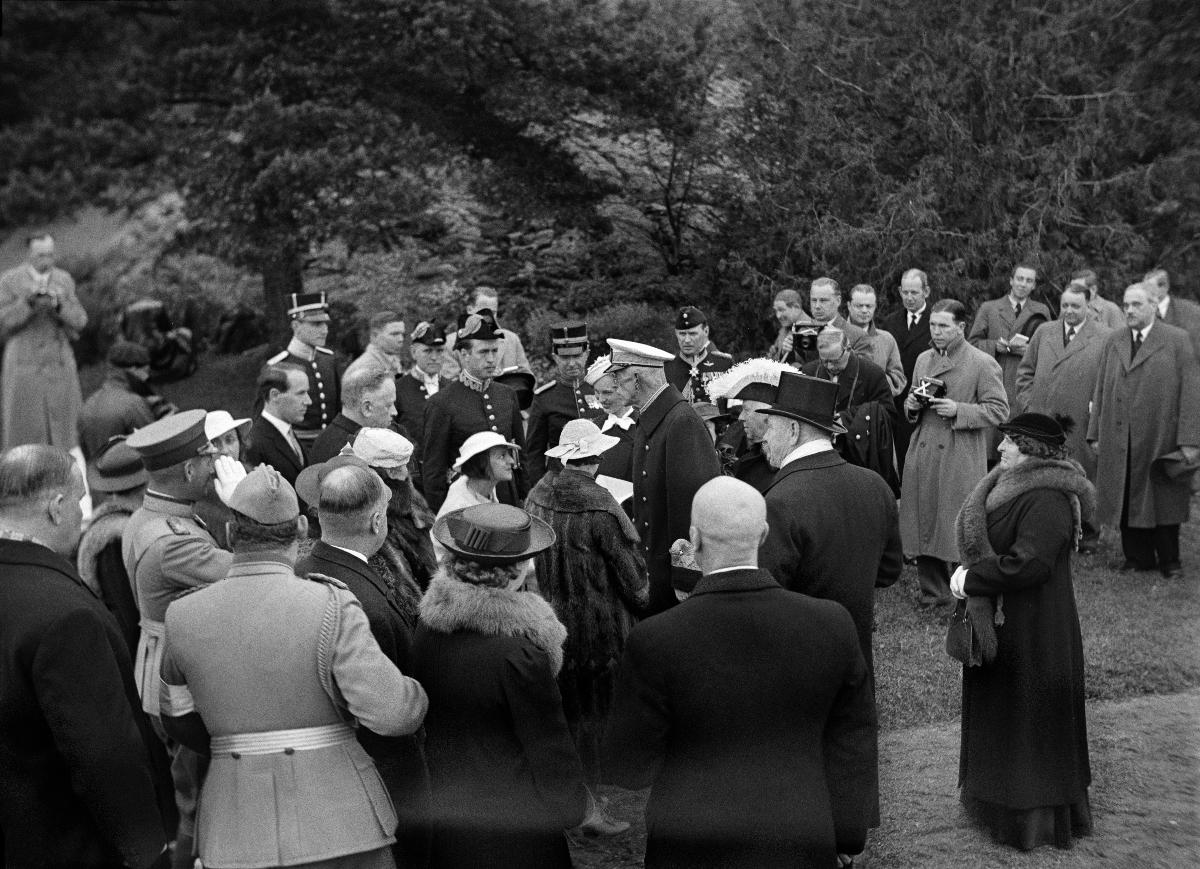
Ruotsin kuningas Kustaa V:n vierailu Suomeen
Sveriges konung Gustaf V:s besök till Finland; Visit of King Gustaf V of Sweden to Finland
sisällön kuvaus: Ruotsin kuningas Kustaa V:n vierailu Suomeen 1936. content description: Visit of King Gustaf V of Sweden to Finland 1936. innehållsbeskrivning: Sveriges konung Gustaf V:s besök till Finland 1936.
Kuvaaja: Sundström, Hugo, kuvaaja
Vuosi: 1936
Paikka: Suomi, Varsinais-Suomi, Naantali; Suomi
Aiheet: Kustaa V; Svinhufvud, Ellen; Svinhufvud, Pehr Evind; kuninkaalliset; kuninkaat; vierailut; HBL; royalty; kings; visits; royalties; kungligheter; kungar; besök; konungar; visit